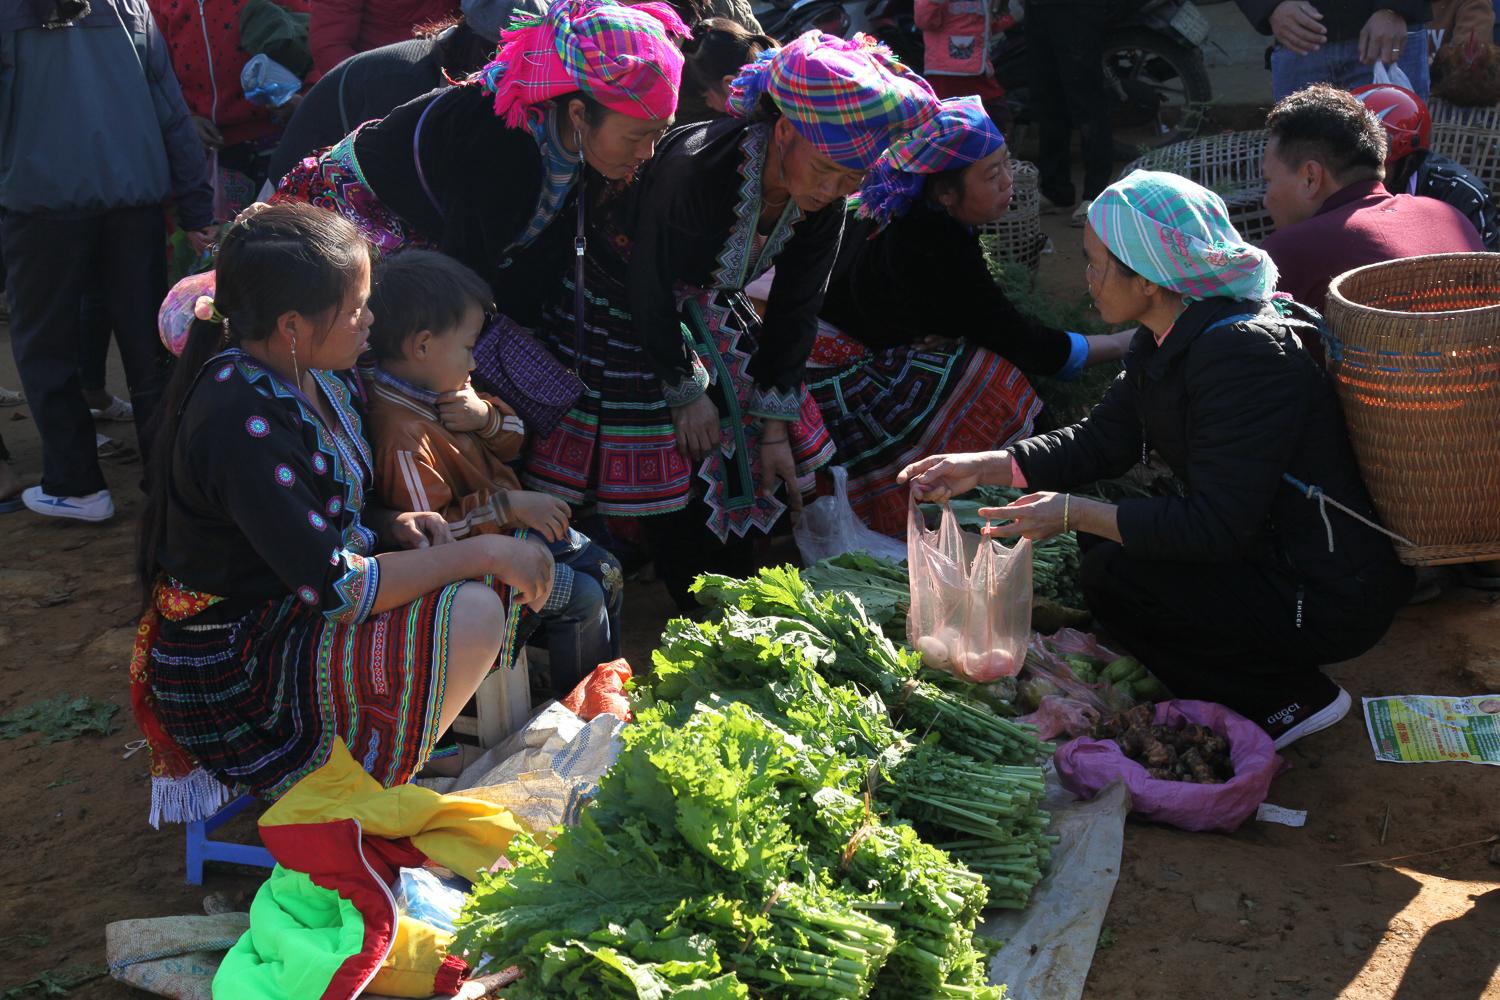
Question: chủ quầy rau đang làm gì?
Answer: chủ quầy rau đang gói hàng cho khách